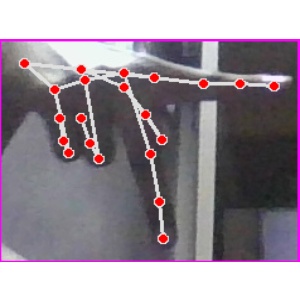
अक्षर: प